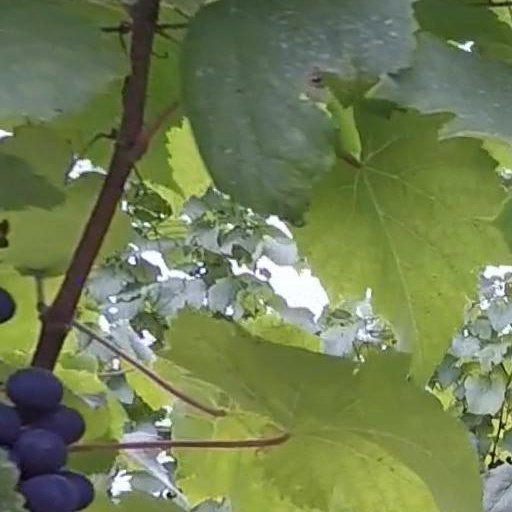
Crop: grape